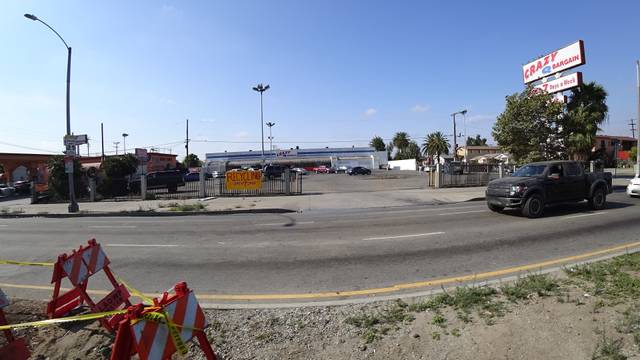
Region: Mexico
Coordinates: 33.96, -118.288